Tanks of the Soviet Union

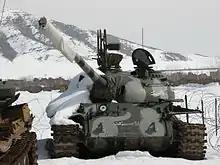
T-55

Soviet ground forces, under the command of Marshal Sergei Sokolov, entered Afghanistan from the north on December 27. In all, the initial Soviet force was around 1,800 tanks, 80,000 soldiers and 2,000 AFVs. In the second week alone, Soviet aircraft had made a total of 4,000 flights into Kabul. With the arrival of the two later divisions, the total Soviet force rose to over 100,000 personnel. The war with mujahideen forces supported by secret aid from the CIA dragged on from the initial Soviet deployment of the 40th Army in Afghanistan on December 24, 1979 till the final troop withdrawal which started on May 15, 1988, and ended on February 15, 1989 under Soviet leader Mikhail Gorbachev.